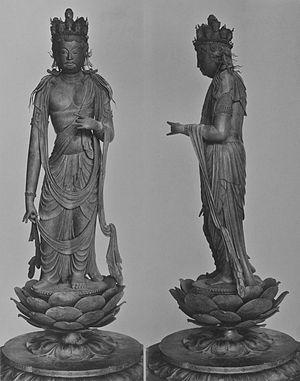
L'introduction du bouddhisme au Japon en provenance du royaume coréen de Baekje au milieu du VIᵉ siècle entraîne une renaissance de la sculpture japonaise. Des moines bouddhistes, des artisans et des lettrés s'installent autour de la capitale dans la province de Yamato et transmettent leurs techniques aux artisans locaux. Tout naturellement, les premières sculptures japonaises des époques Asuka et Hakuhō montrent de fortes influences de l'art continental et se caractérisent d'abord par des yeux en amande, des lèvres en forme de croissant tournées vers le haut et des plis dans les vêtements disposés symétriquement. L'atelier du sculpteur Tori Busshi, fortement influencé par le style des Wei du nord, produit des œuvres qui illustrent ces caractéristiques. La triade de Shaka Nyorai et le Guze Kannon au Hōryū-ji en sont d'excellents exemples. À la fin du VIIᵉ siècle, le bois remplace le bronze et le cuivre. Au début de la dynastie Tang, un plus grand réalisme s'exprime par des formes plus pleines, des fentes longues et étroites pour les yeux, des traits de visage plus doux, des vêtements fluides et embellis avec des ornements tels que des bracelets et des bijoux.